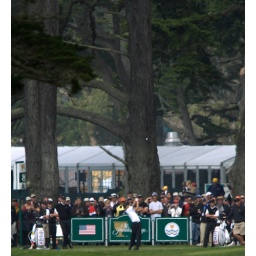
The ball is in the tree trunk